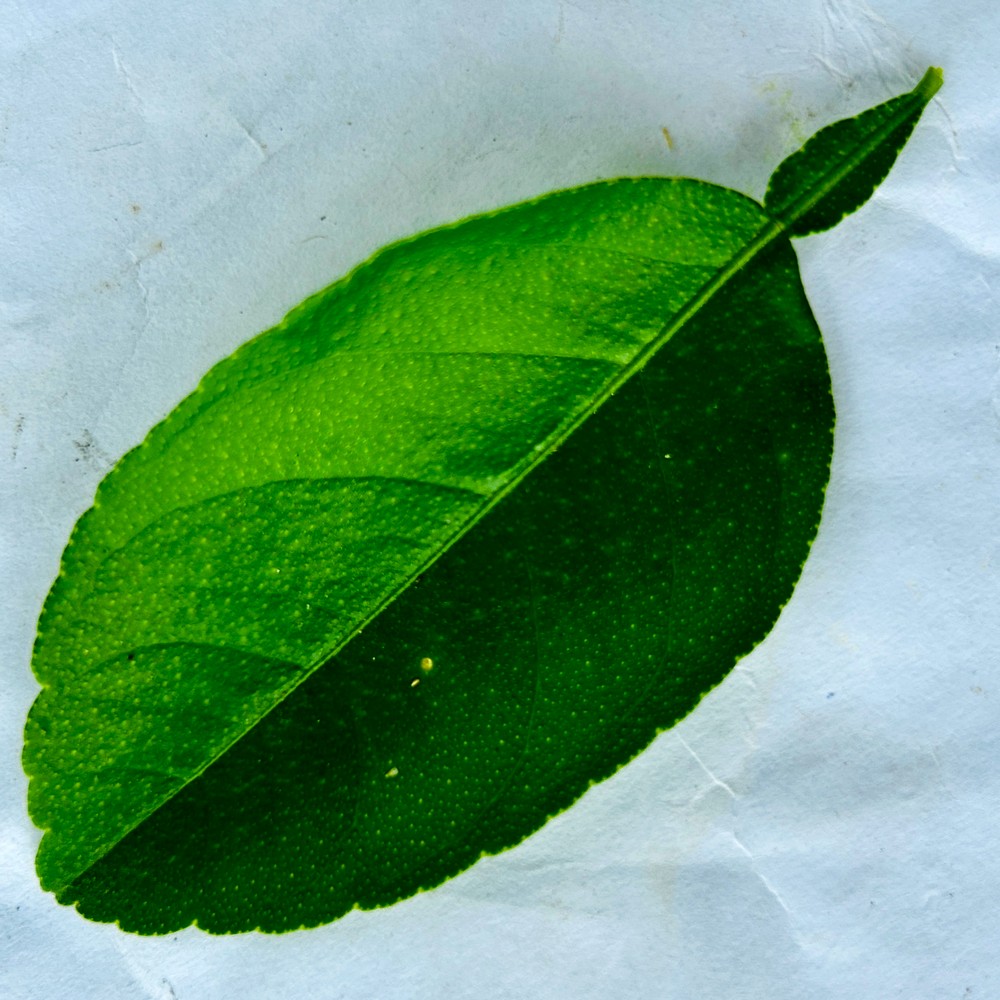
Label: Healthy Leaf